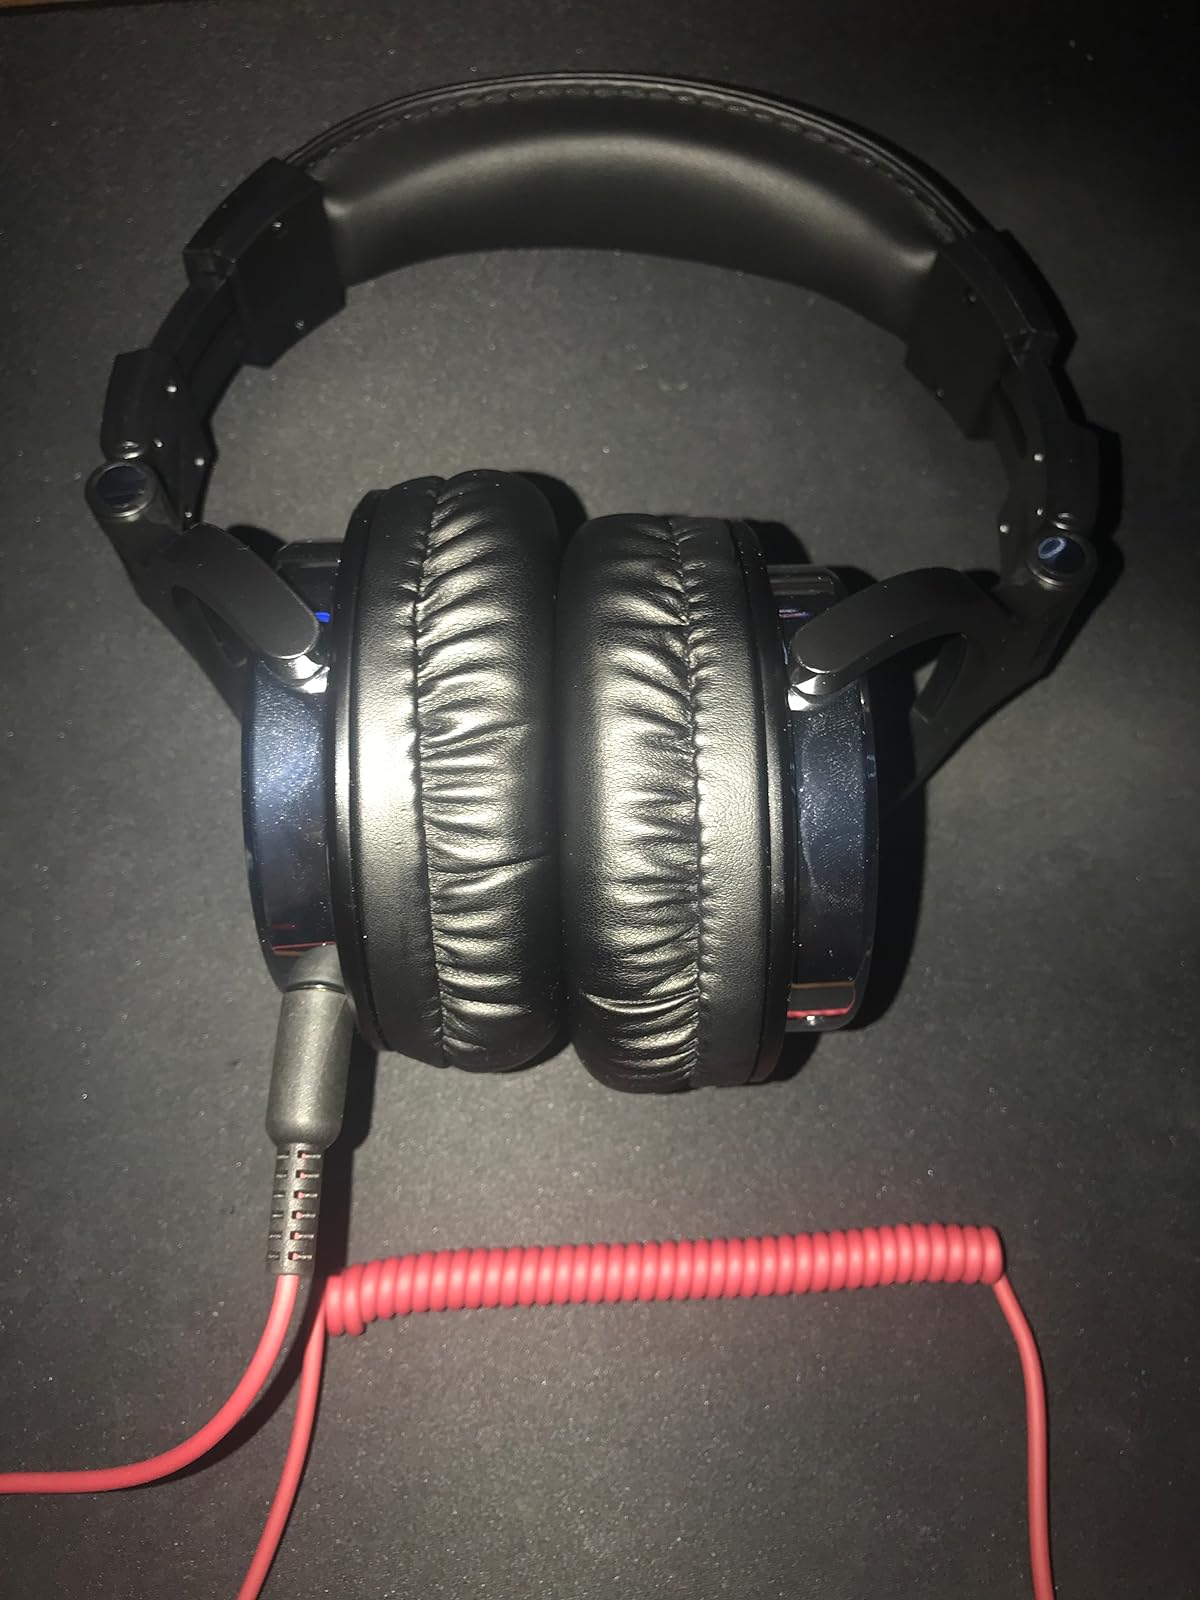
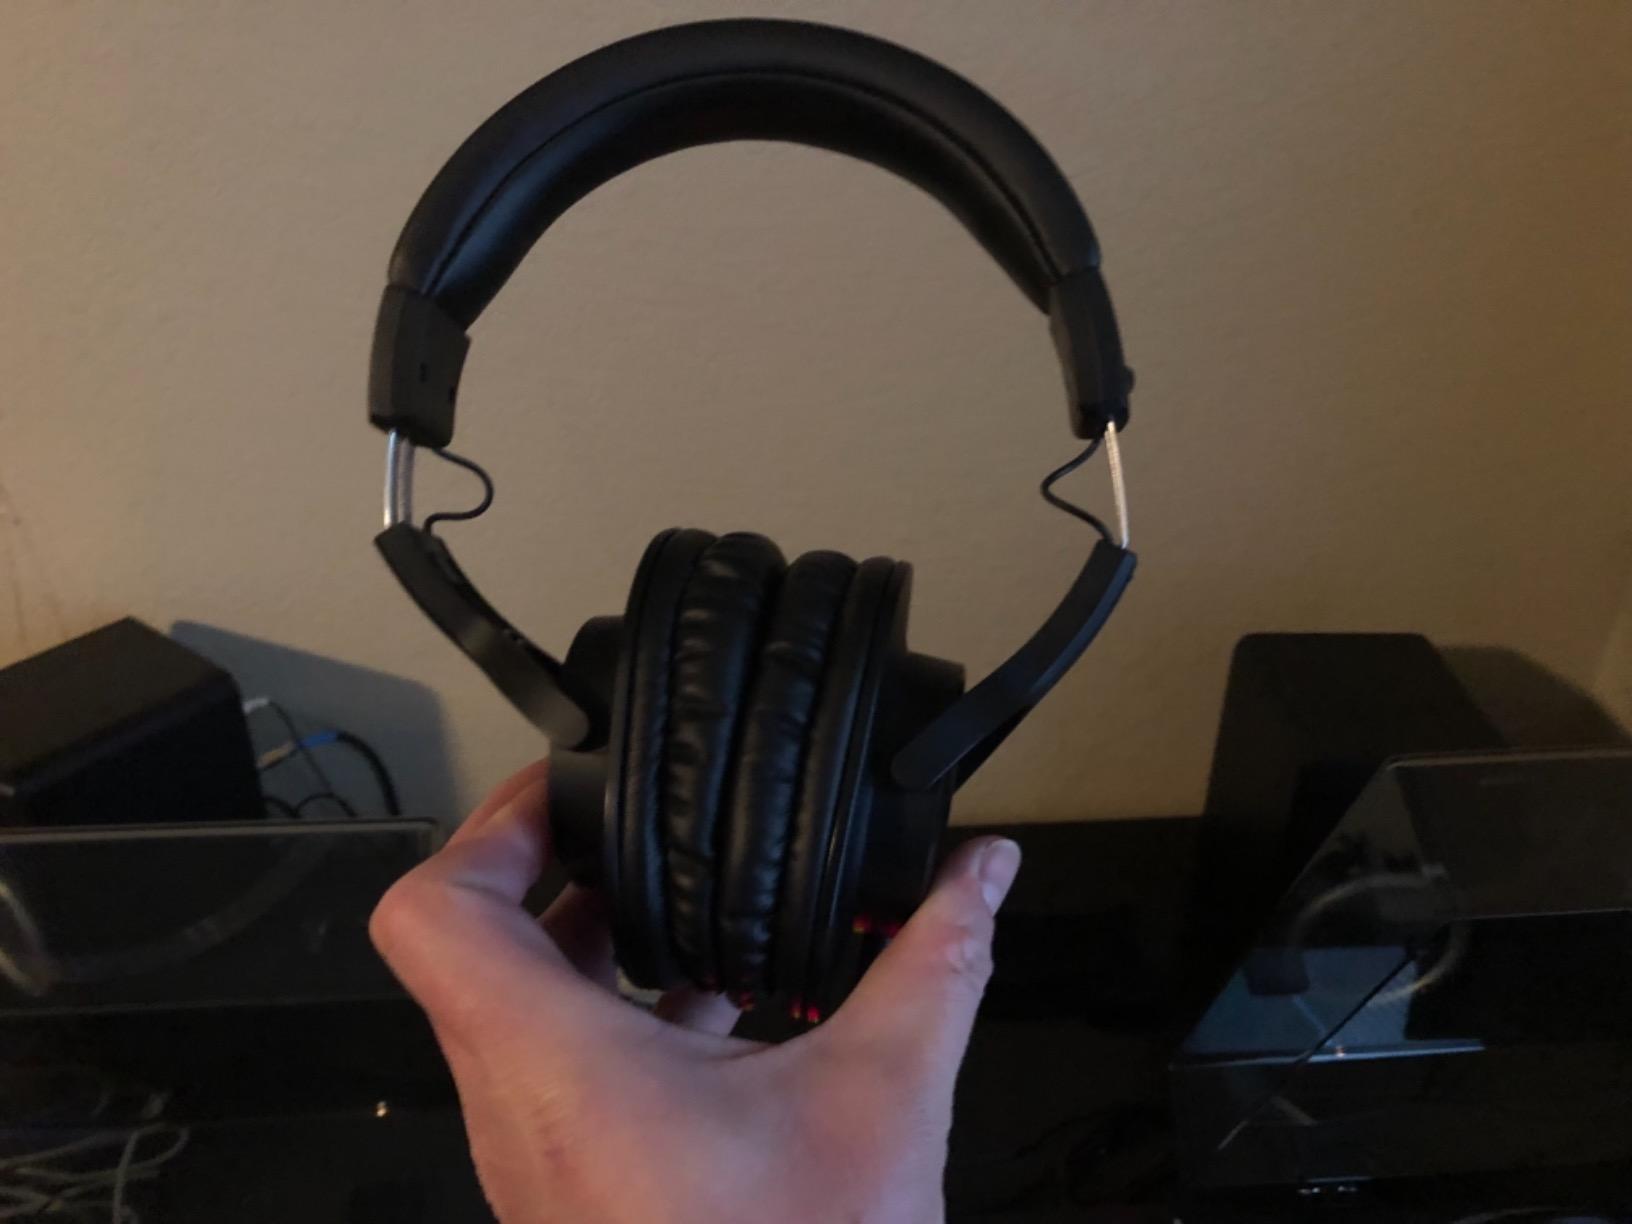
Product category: headphones
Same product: no